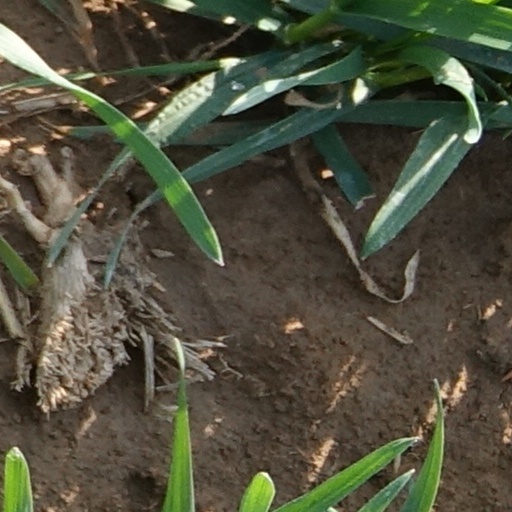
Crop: wheat